Ein Rogel

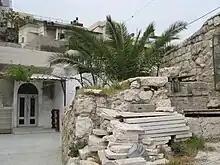
The modern Bir Ayoub mosque in Silwan, built on top of Job's Well

Robinson, during his tour of Palestine in 1838, describes "Bir Ayoub" (Job's Well) as being "a very deep well, of an irregular quadrilateral form, walled up with large squared stones, terminating above in an arch on one said, and apparently of great antiquity. There is a small rude building over it, furnished with one or two large troughs." The well, he said, went down to a depth of .